Shyam Benegal

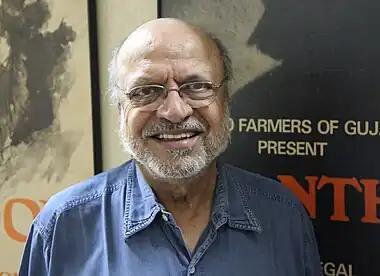
Benegal in 2010

Shyam Benegal (14 December 1934 – 23 December 2024) was an Indian film director, screenwriter and documentary filmmaker. Often regarded as the pioneer of parallel cinema, he is widely considered as one of the greatest filmmakers post 1970s. He has received several accolades, including eighteen National Film Awards, a Filmfare Award and a Nandi Award. In 2005, he was honoured with the Dadasaheb Phalke Award, India's highest award in the field of cinema. In 1976, he was honoured by the Government of India with the Padma Shri, the fourth-highest civilian honour of the country, and in 1991, he was awarded the Padma Bhushan, the third-highest civilian honour for his contributions in the field of arts. He died on 23 December 2024, aged 90, at Wockhardt Hospital in Mumbai, where he was receiving treatment for chronic kidney disease.